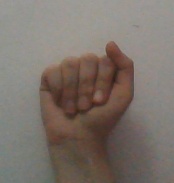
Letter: saad